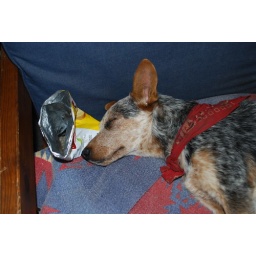
another dog in red river